New Jersey Symphony

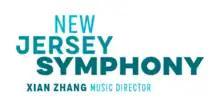

The New Jersey Symphony, formerly the New Jersey Symphony Orchestra (NJSO), is an American symphony orchestra based in the state of New Jersey. The New Jersey Symphony is the state orchestra of New Jersey, performing classical subscription concert series and specials in six venues across the state, including the New Jersey Performing Arts Center in Newark, New Jersey, where it is the resident orchestra.